Maersk

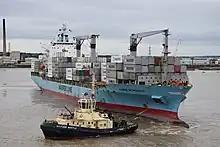
"Svitzer Bootle" assisting "Mærsk Newcastle" on the River Thames

"Maersk Container Industry A/S": Container manufacturing with factories in China (Dongguan and Qingdao) and headquarters in Denmark (Tinglev).